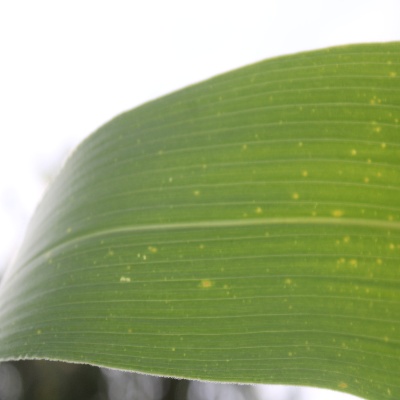
Crop: Maize
Condition: leaf spot